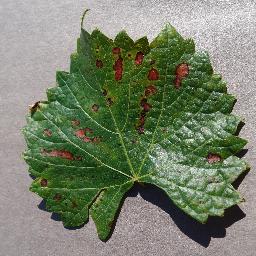
Label: Grape___Esca_(Black_Measles)